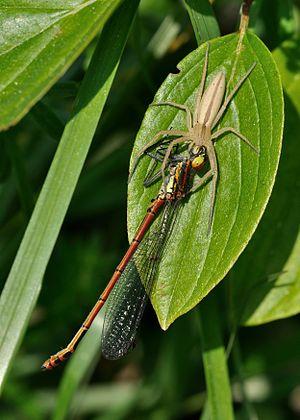
Une araignée femelle de l'espèce Tibellus oblongus captures une demoiselle (Pyrrhosoma nymphula) mâle, près de l'ancien aérodrome de Francfort, en Allemagne. Basa Sunda: Lancah Tibellus oblongus ngerekeb papatong jarum jalu Pyrrhosoma nymphula di Frankfurt, Jérman.